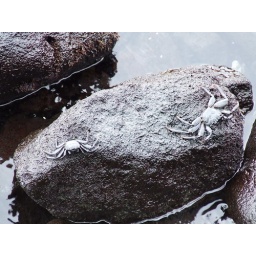
Black crabs on black rock in black water